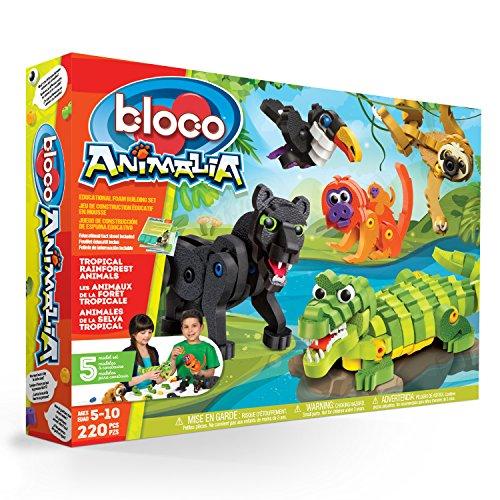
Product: Bloco Toys Tropical Rainforest Animals | STEM Toy | Panther, Caiman, Sloth, Tamarin & Toucan | DIY Educational Building Construction Set (220 Pieces)
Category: Toys & Games | Building Toys | Building Sets
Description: EASY INSTRUCTIONS: Includes clear step-by-step illustrated instructions to build a panther, caiman, sloth, tamarin, and toucan all at once.
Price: $31.97
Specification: ProductDimensions:10x4x6inches|ItemWeight:1.1pounds|ShippingWeight:1.88pounds(Viewshippingratesandpolicies)|DomesticShipping:ItemcanbeshippedwithinU.S.|InternationalShipping:ThisitemcanbeshippedtoselectcountriesoutsideoftheU.S.LearnMore|ASIN:B076MM1ZWV|Itemmodelnumber:BC-36001|Manufacturerrecommendedage:5months-10years